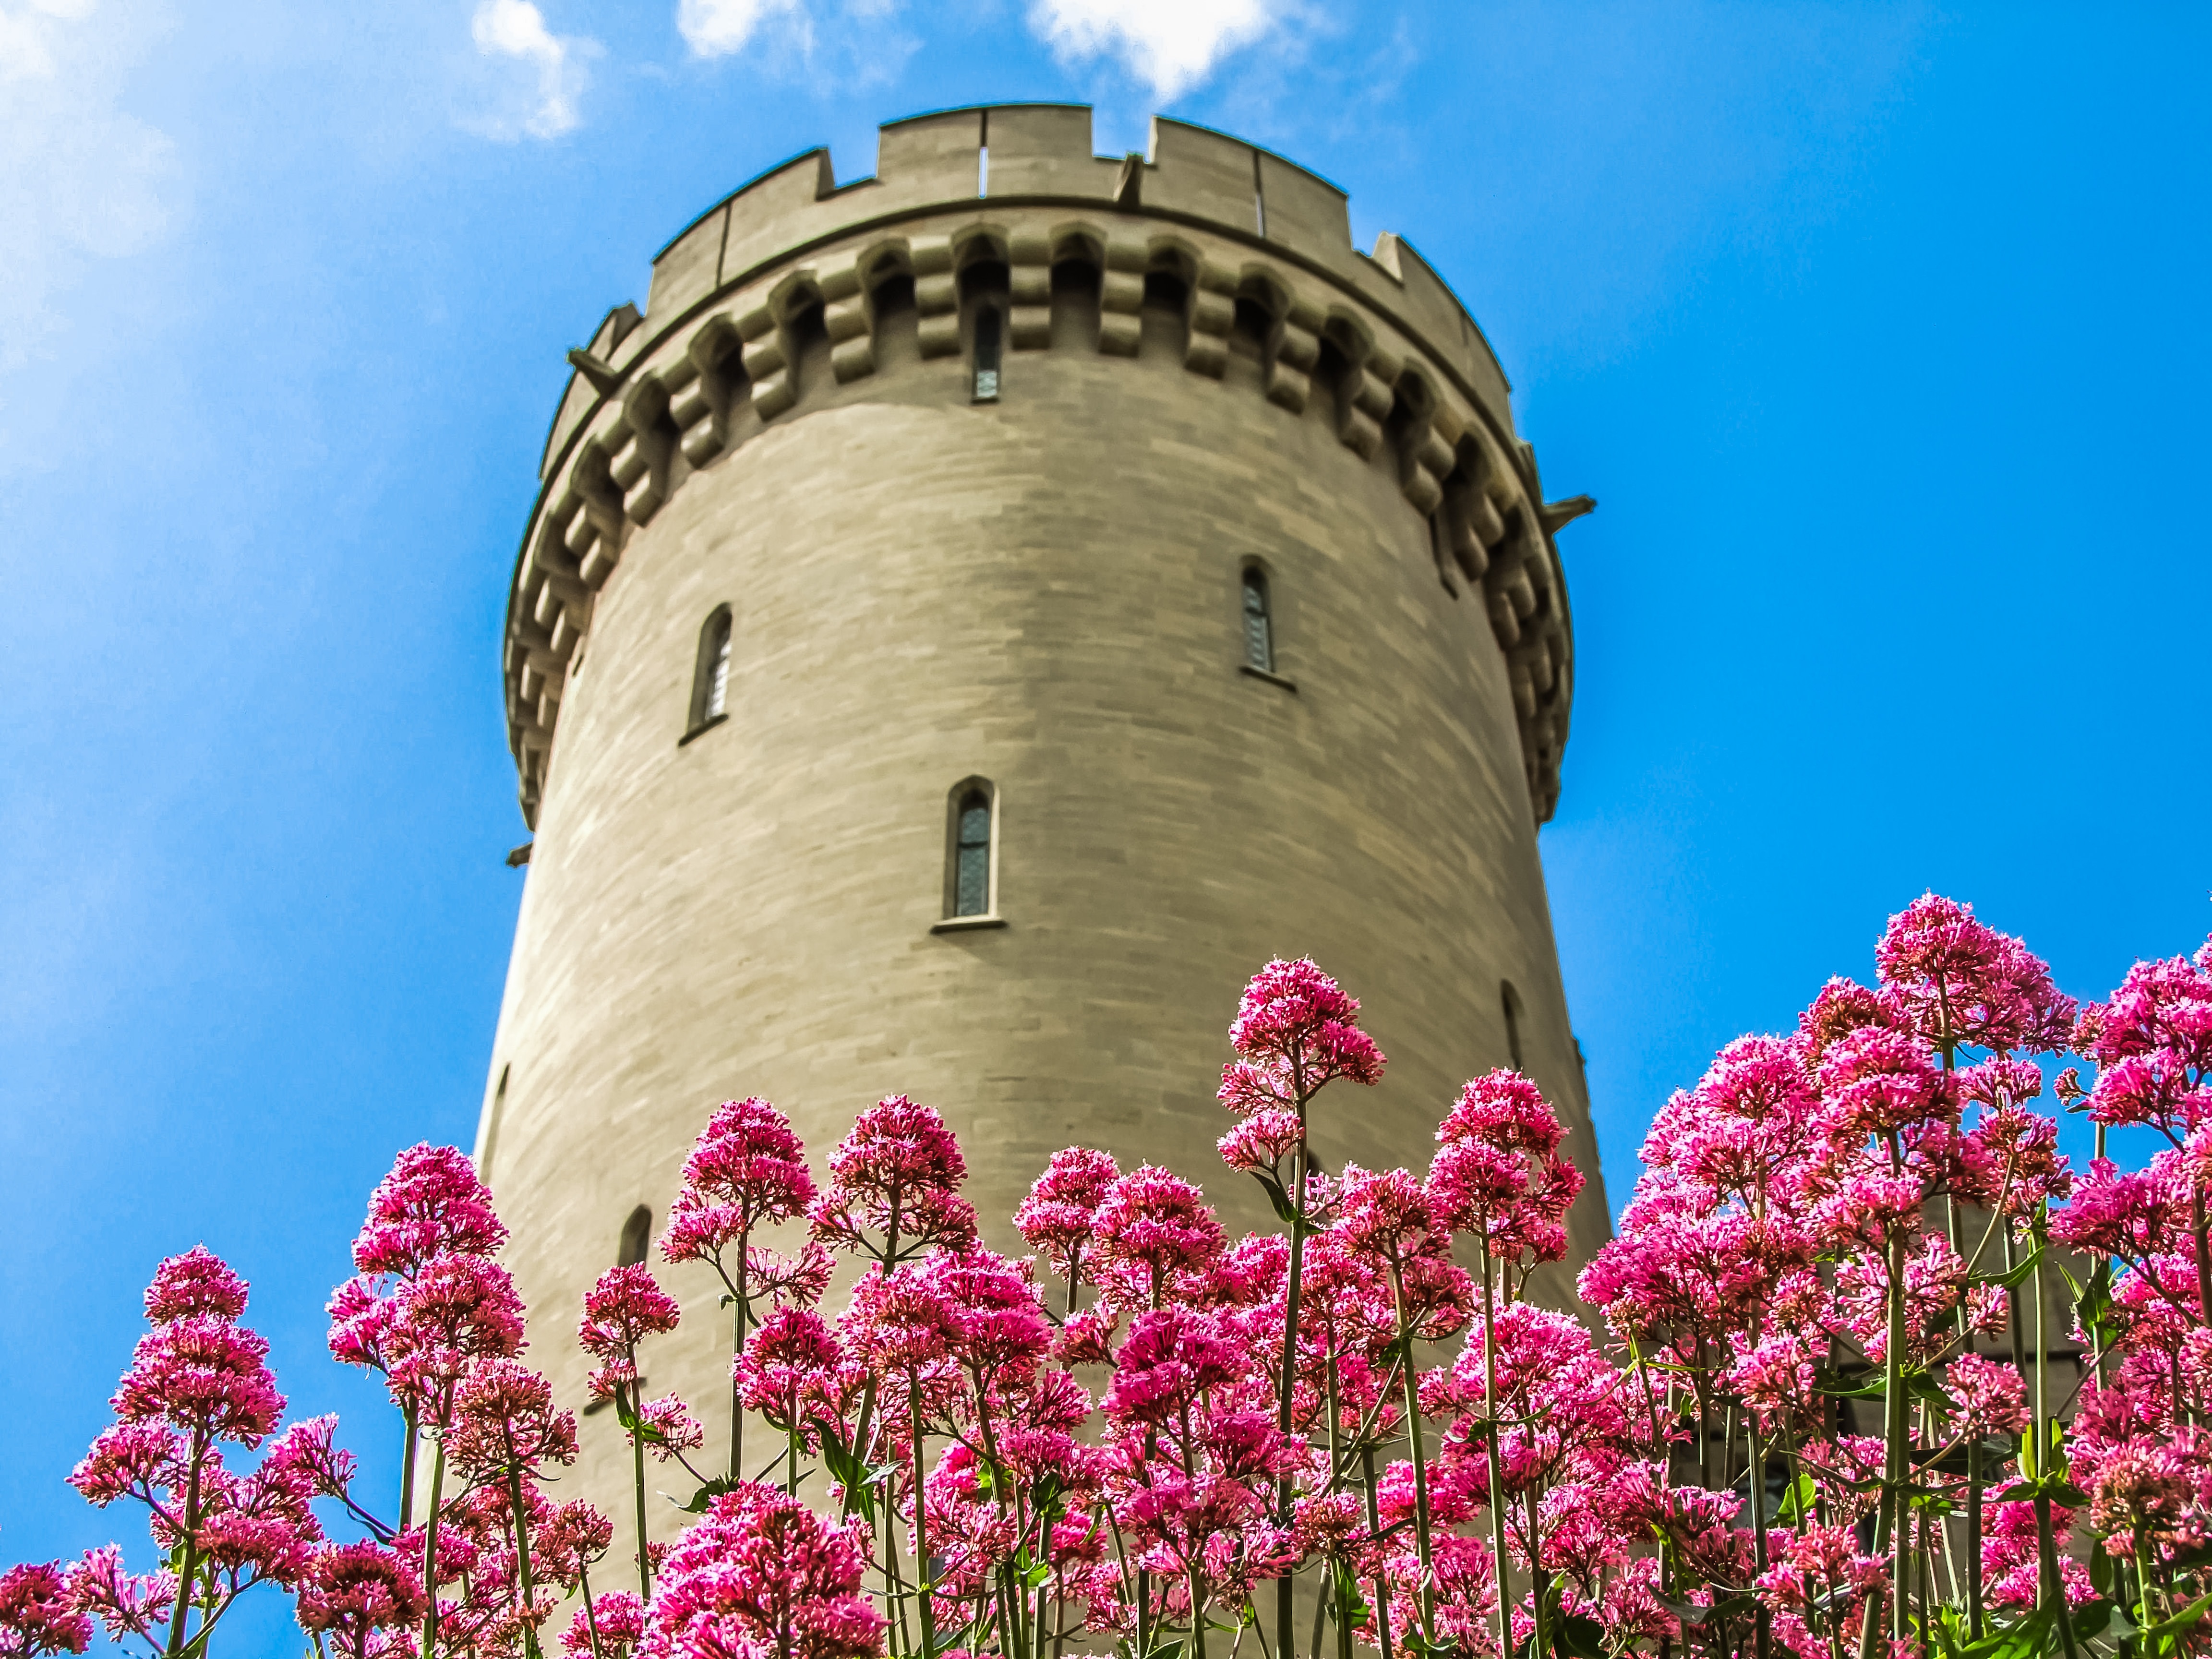
plant, sky, flower, building, monument, tower, england, arundel castle